Mites of domestic animals

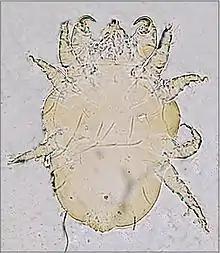
"Cheyletiella parasitivorax" adult cat-fur mite

Mites infesting their hosts at the outer surface of the skin are removed by treatment with topically applied acaricides (chemicals to kill mites and ticks applied to the skin). Numerous commercial formulations are available, representing several different chemical groups. Examples are: synthetic pyrethroids such as flumethrin; formamidines such as amitraz; and phenylpyrazoles such as fipronil. Botanical acaricides are represented by azadirachtin, an extract of the neem tree. Aqueous suspensions of fungi naturally pathogenic to mites, such as "Metarhizium anisopliae", are another potential alternative to chemical acaricides. Good potential for vaccination of sheep to control "Psoroptes ovis" infestation has been demonstrated.